Lesotho

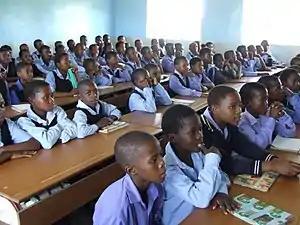
Primary school class

Lesotho has a population of approximately . The population distribution of Lesotho is 25% urban and 75% rural. It is estimated that the annual increase in urban population is 3.5%. 60.2% of the population is between 15 and 64 years of age.